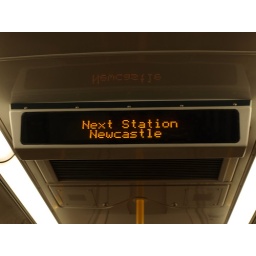
Next station Newcastle as displayed on the Internal Passenger information screen in car HM2706